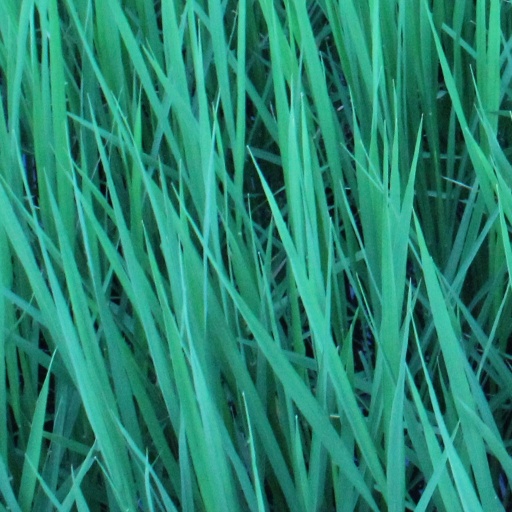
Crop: rice